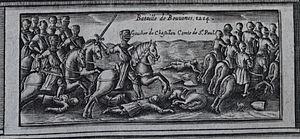
issu du livre &amp
Gaucher III de Châtillon est un sénéchal de Bourgogne qui accompagna Philippe-Auguste en Terre sainte et se distingua au siège d'Acre et à la bataille de Bouvines.